Emma Lu Davis

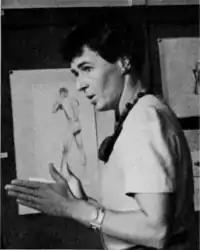
Emma Lu Davis in 1942

Emma Lu Davis (also spelled Emma Lou Davis; 1905–1988) was an American sculptor, painter, and anthropologist.